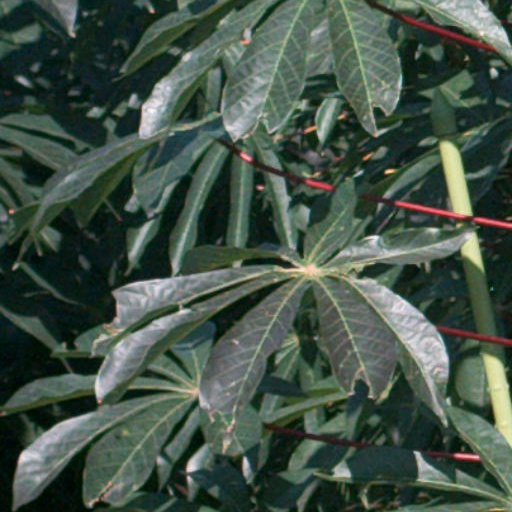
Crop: cassava